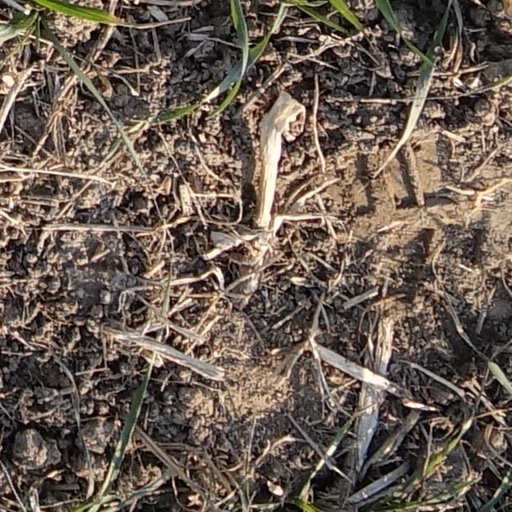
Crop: wheat